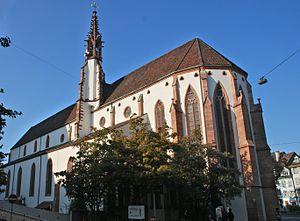
Cette liste présente les biens culturels d'importance nationale dans le canton de Bâle-Ville. Cette liste correspond à l'édition 2009 de l'Inventaire Suisse des biens culturels d'importance nationale pour le canton de Bâle-Ville. Il est trié par commune et inclus : 70 bâtiments séparés, 32 collections et 3 sites archéologiques.